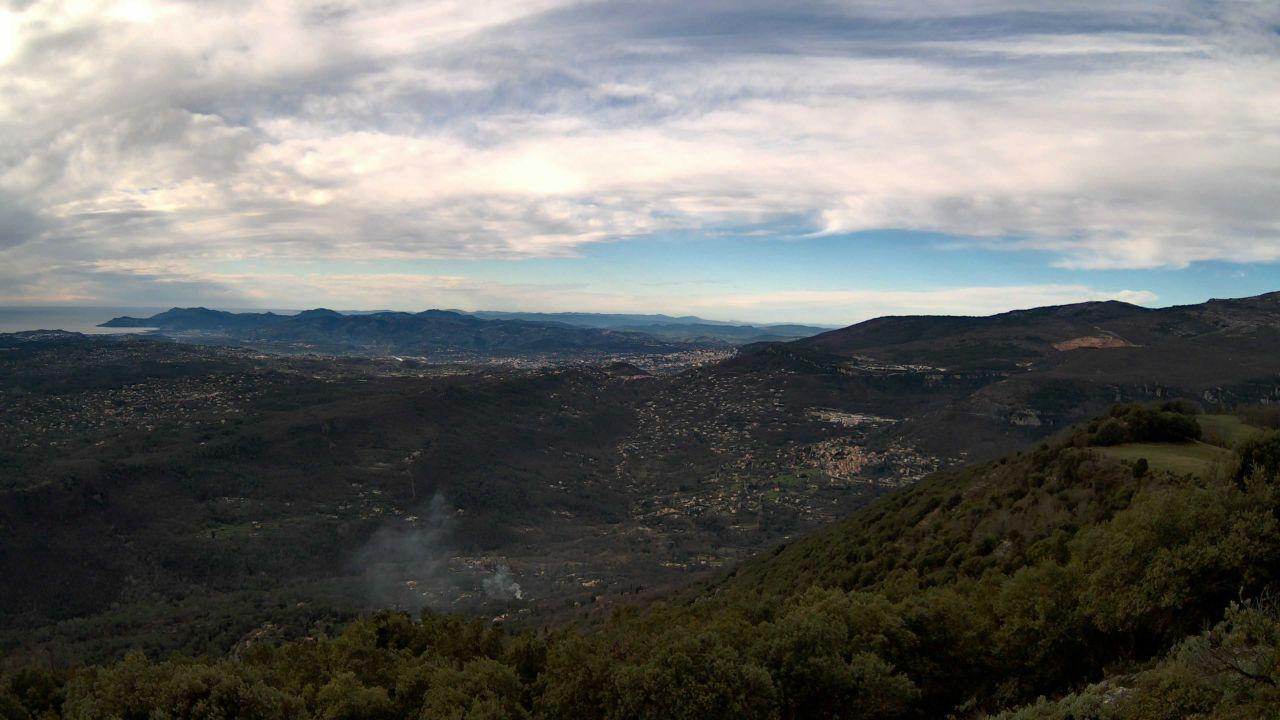
Fire: no
Smoke: yes